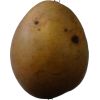
Label: Pear 3